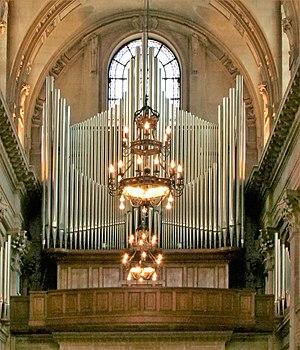
Le temple de l’Oratoire du Louvre est un lieu de culte protestant réformé libéral, membre de l'Église protestante unie de France. Il est sur le site de l'Oratoire du Louvre, église située 145 rue Saint-Honoré dans le 1ᵉʳ arrondissement de Paris. Chapelle royale du palais du Louvre depuis 1624 et désaffectée à la Révolution française, l'édifice est confié par Napoléon Iᵉʳ aux protestants.